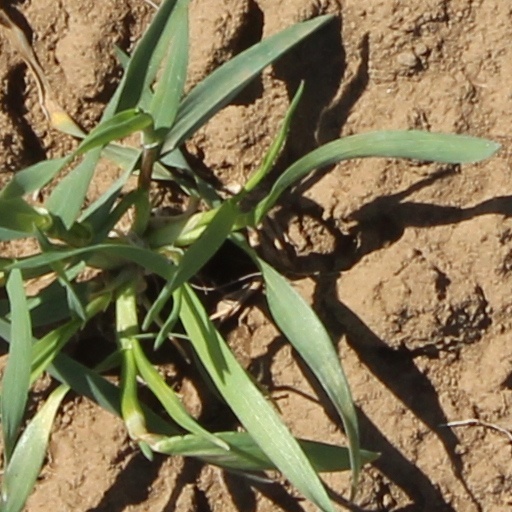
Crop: wheat